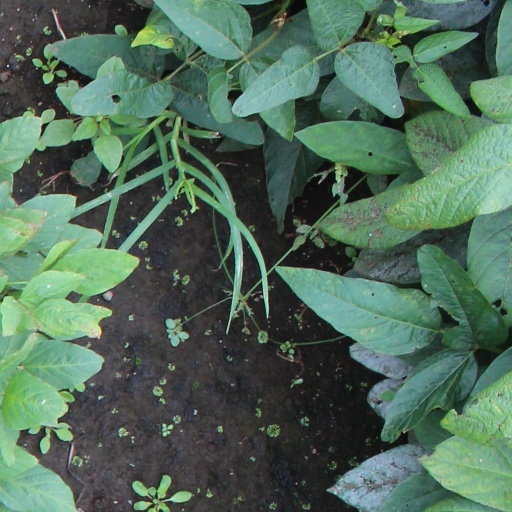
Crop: soybean